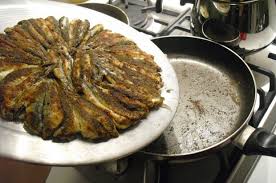
Yemek: hamsi